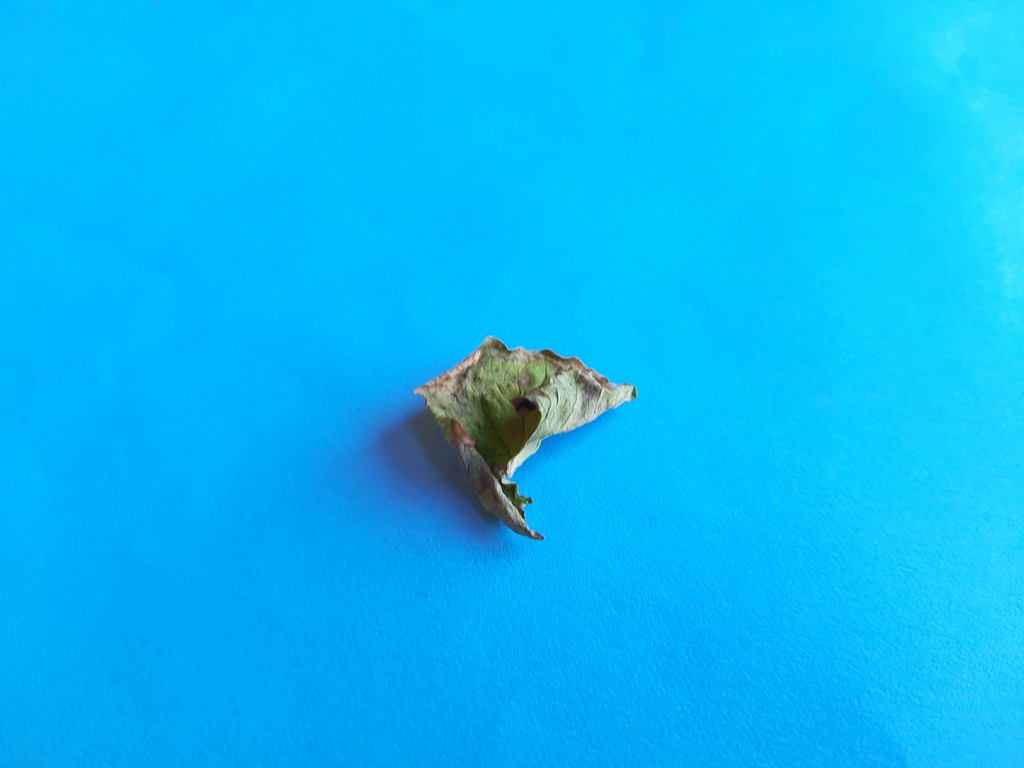
Label: Dried